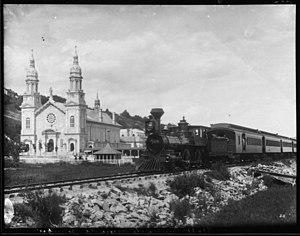
Photographie, d'une locomotive à vapeur en face de la basilique de Ste-Anne de Beaupré, utilisée par le chemin de fer Quebec, Montmorency &amp
Le chemin de fer Québec, Montmorency & Charlevoix est construit au Canada en 1889 par l'entrepreneur ferroviaire Horace Jansen Beemer pour desservir le site touristique de la chute Montmorency, la basilique Sainte-Anne-de-Beaupré, les huit villages qui s'étendent de la ville de Québec à Beaupré ainsi que les industries locales. D'une longueur de 43 km, le chemin de fer qui a changé plusieurs fois de nom et de propriétaire, existe toujours mais n'est plus utilisé au centre-ville de Québec. En 1919, la voie a été prolongée jusqu'à la ville de Clermont près de la rivière Malbaie et couvre une distance de 148 km.
Le train de Sainte-Anne-de-Beaupré désigne deux trains bien différents dont l'un fut en service à partir du dernier quart du XIXᵉ siècle tandis que le second entra en service en 1900.